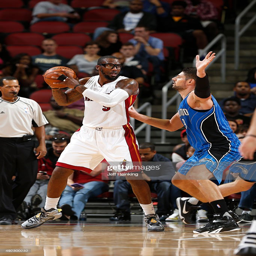
actor # handles the ball against sports team during a preseason game !